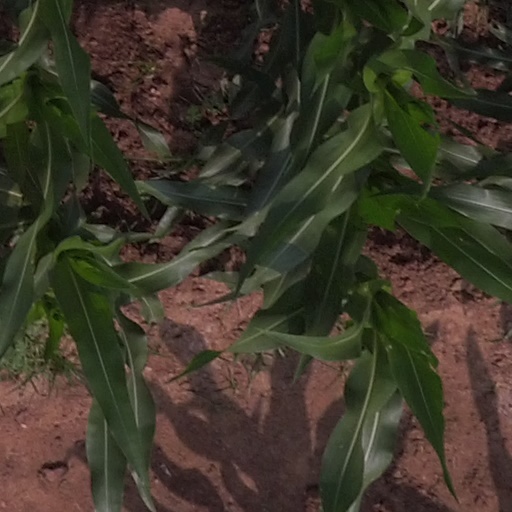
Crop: maize; corn